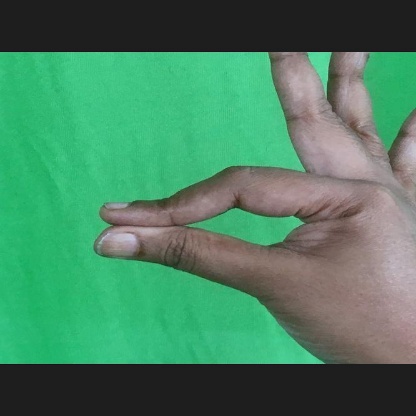
Mudra: Hamsasyam